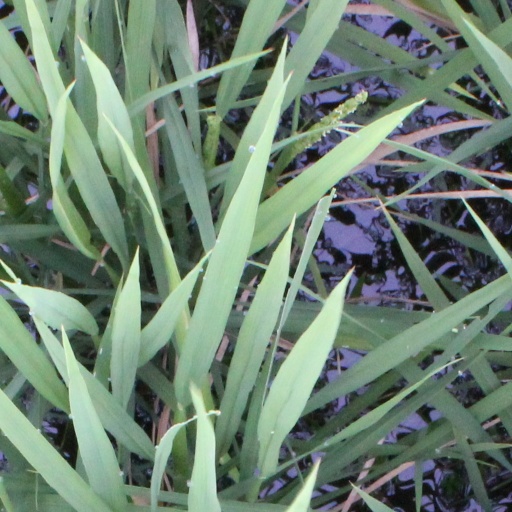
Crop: rice